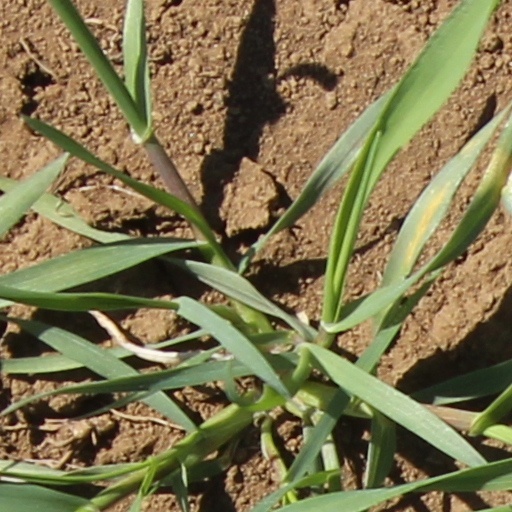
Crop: wheat